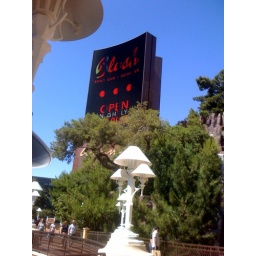
The giant video screen sign for the new Wynn Resort in Las Vegas.